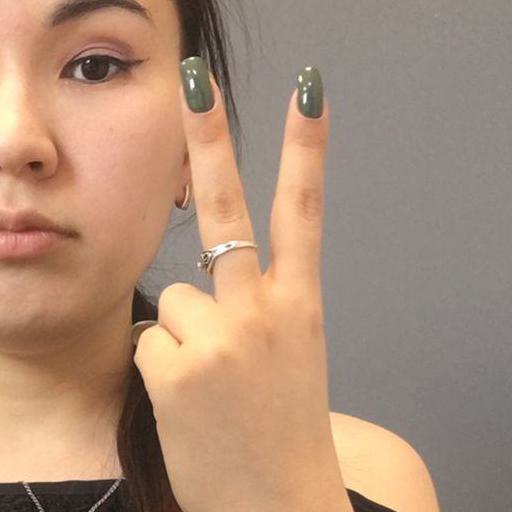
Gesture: peace_inverted